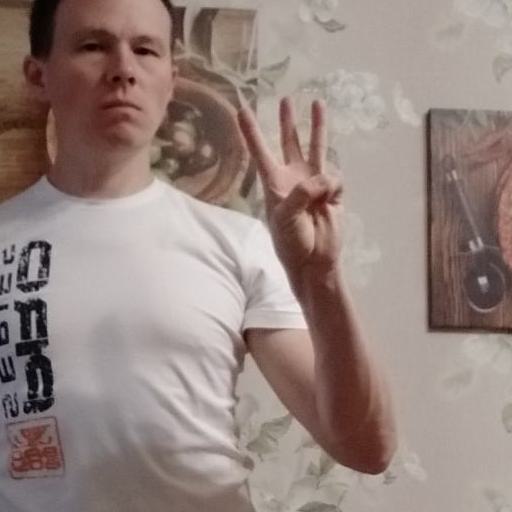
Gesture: three